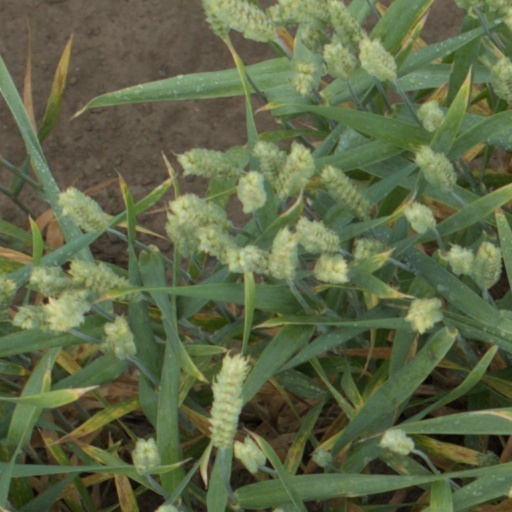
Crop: wheat